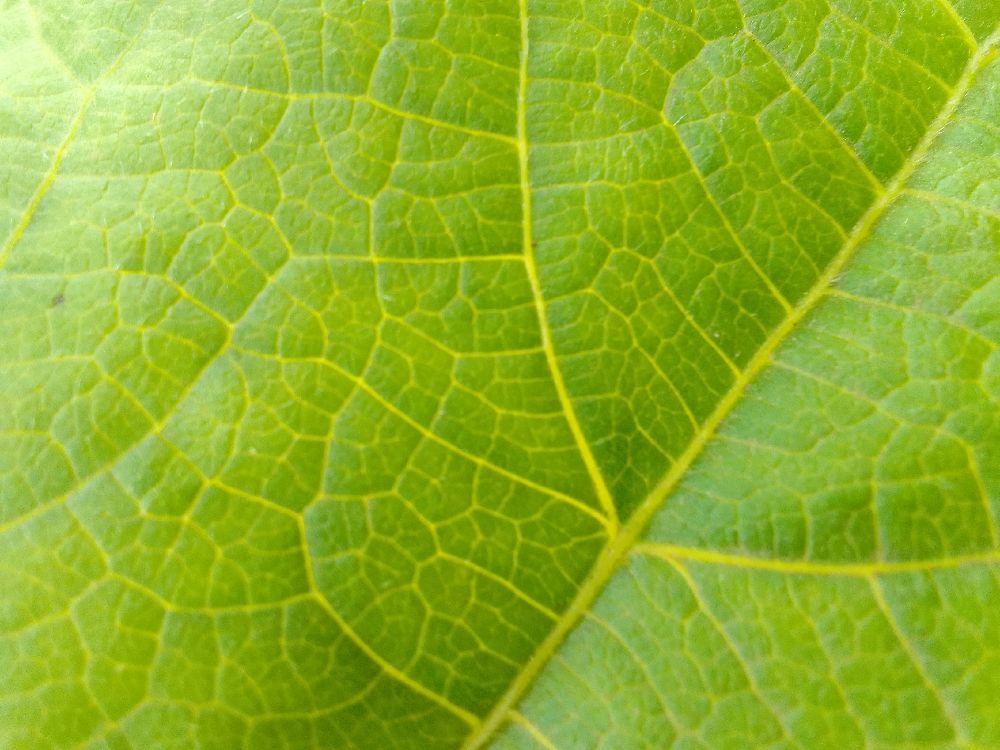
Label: healthy